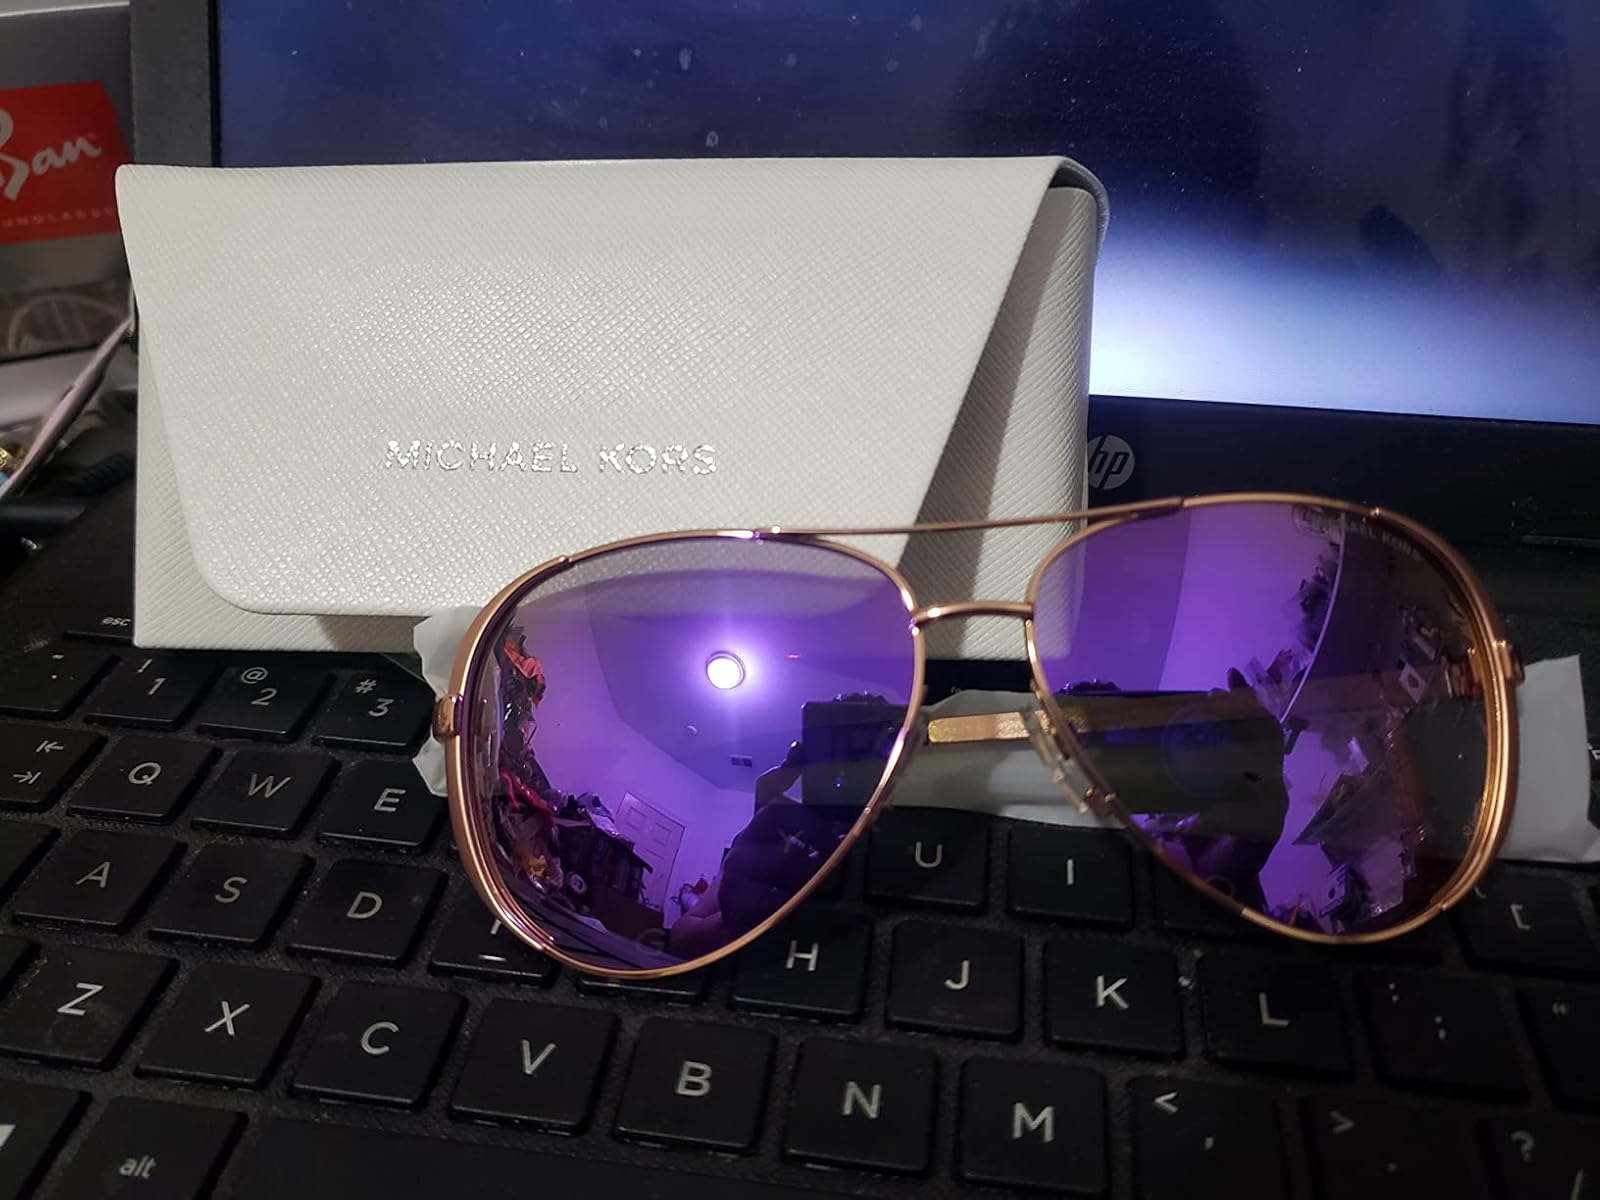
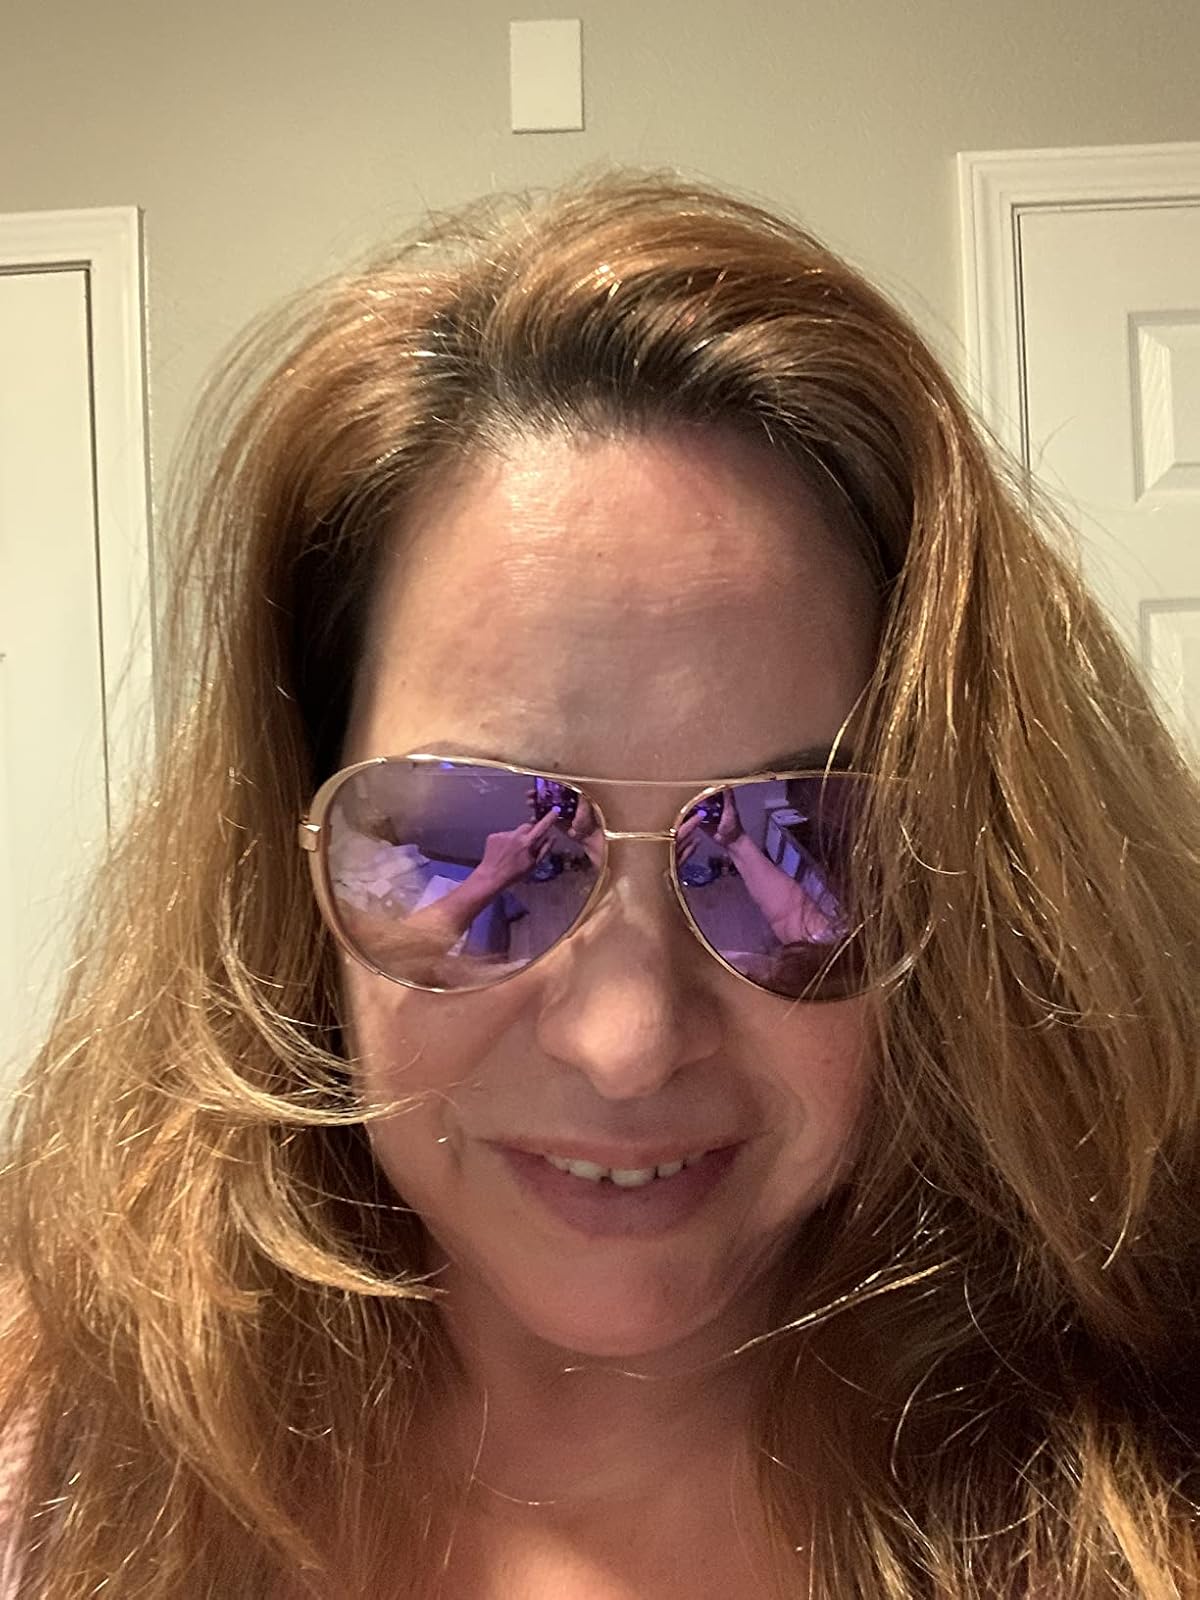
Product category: accessories_sunglasses
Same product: yes